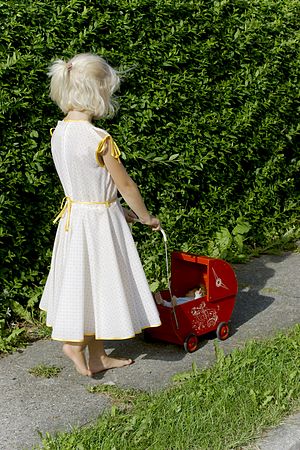
Nostalgi
Pige med gammel dukke og dukkevogn, der er ca. 50 år gammel, foto fra august 2010.
pige med rød dukkevogn
"Nostalgi er en sammensætning af det græske nostos og algos. Det bruges om at længes efter noget tabt, forsvundet eller bare gamle dage. De græske ord henviser til ""smerten en syg person føler, fordi han ønsker at vende tilbage til sit land, og frygten for aldrig at se det igen."" Det blev beskrevet som en sygdomstilstand, en form for melankoli, i nyere tid, og kom for at være et vigtigt emne i romantikken.